Battle of Jieznas

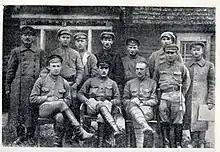
The 7th Rifle Regiment's soldiers, which participated in the battle for Jieznas. Photograph from 1919.

The Red Army's attempt to capture Kaunas by attacking from the south across the Jieznas began to falter, and was finally defeated during the Battle of Alytus on 12–15 February 1919.